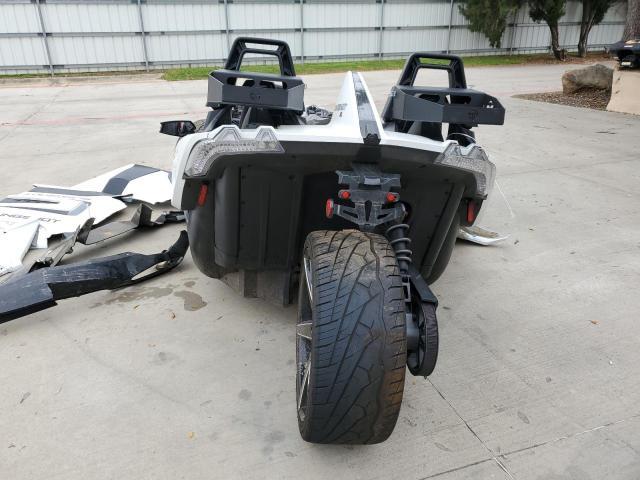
Aucun dommage détecté.
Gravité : aucun